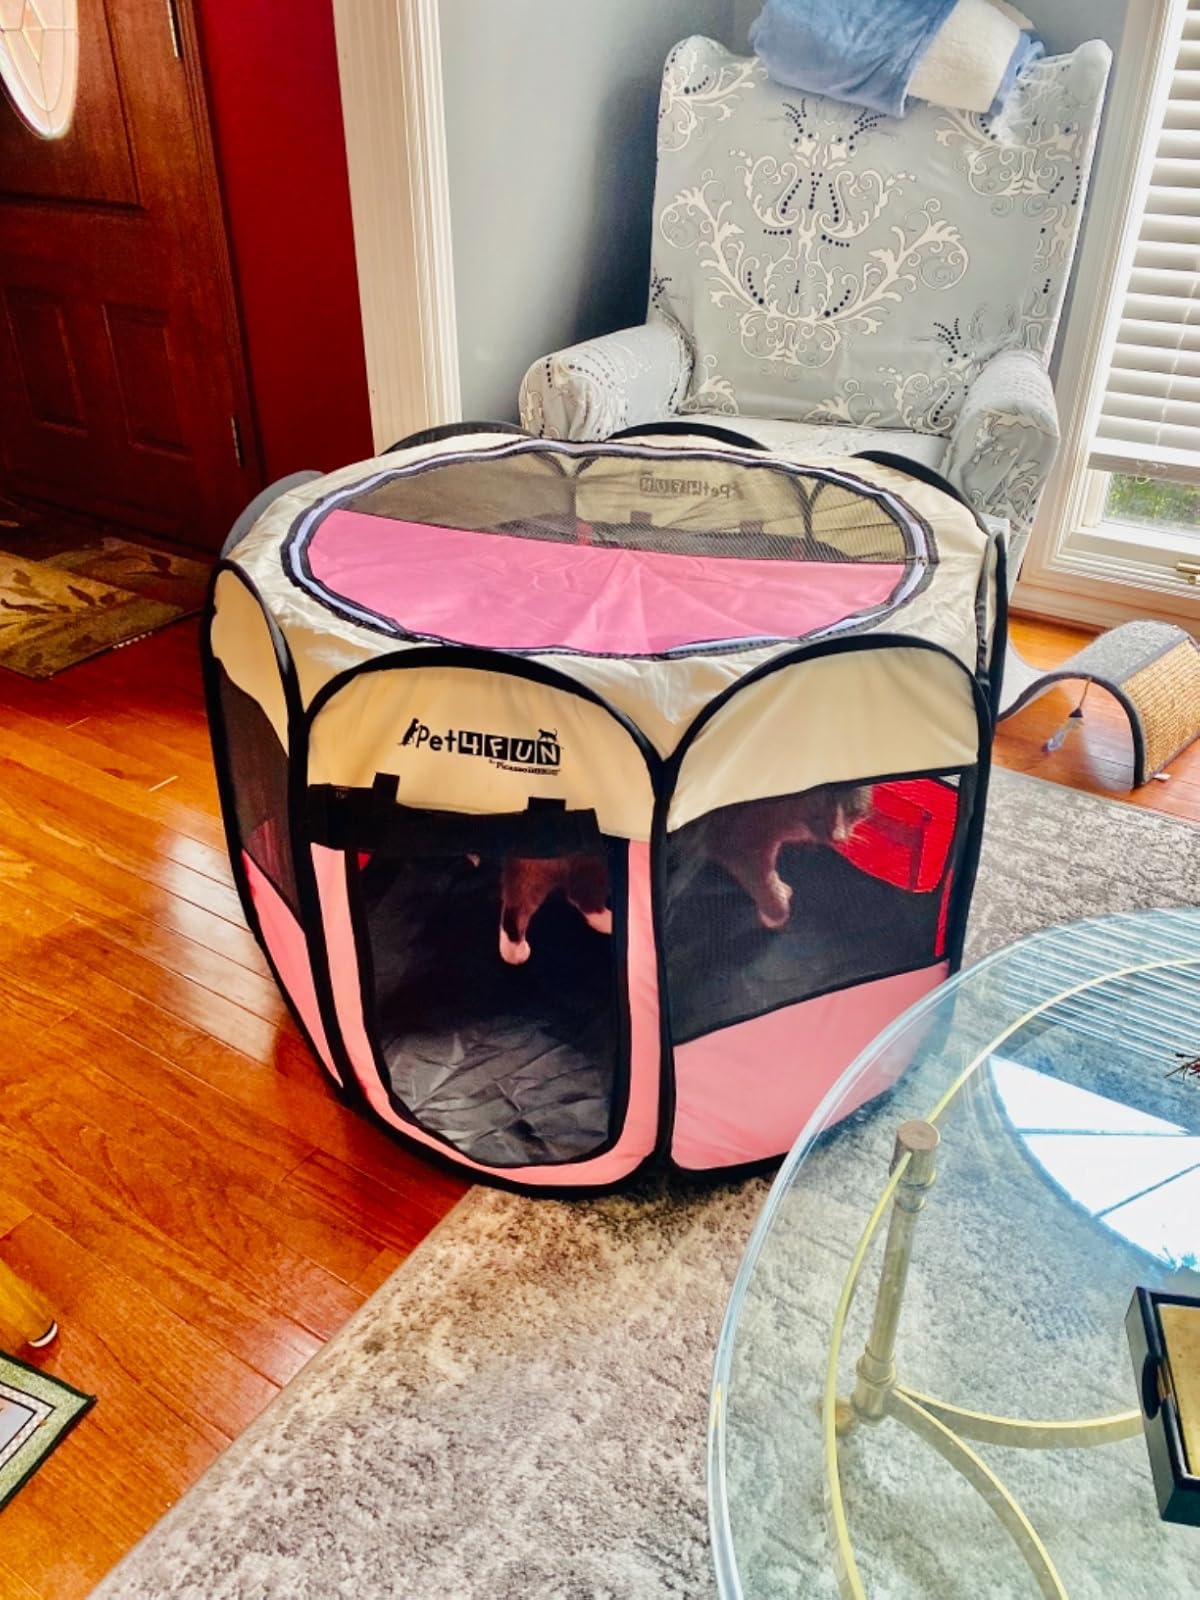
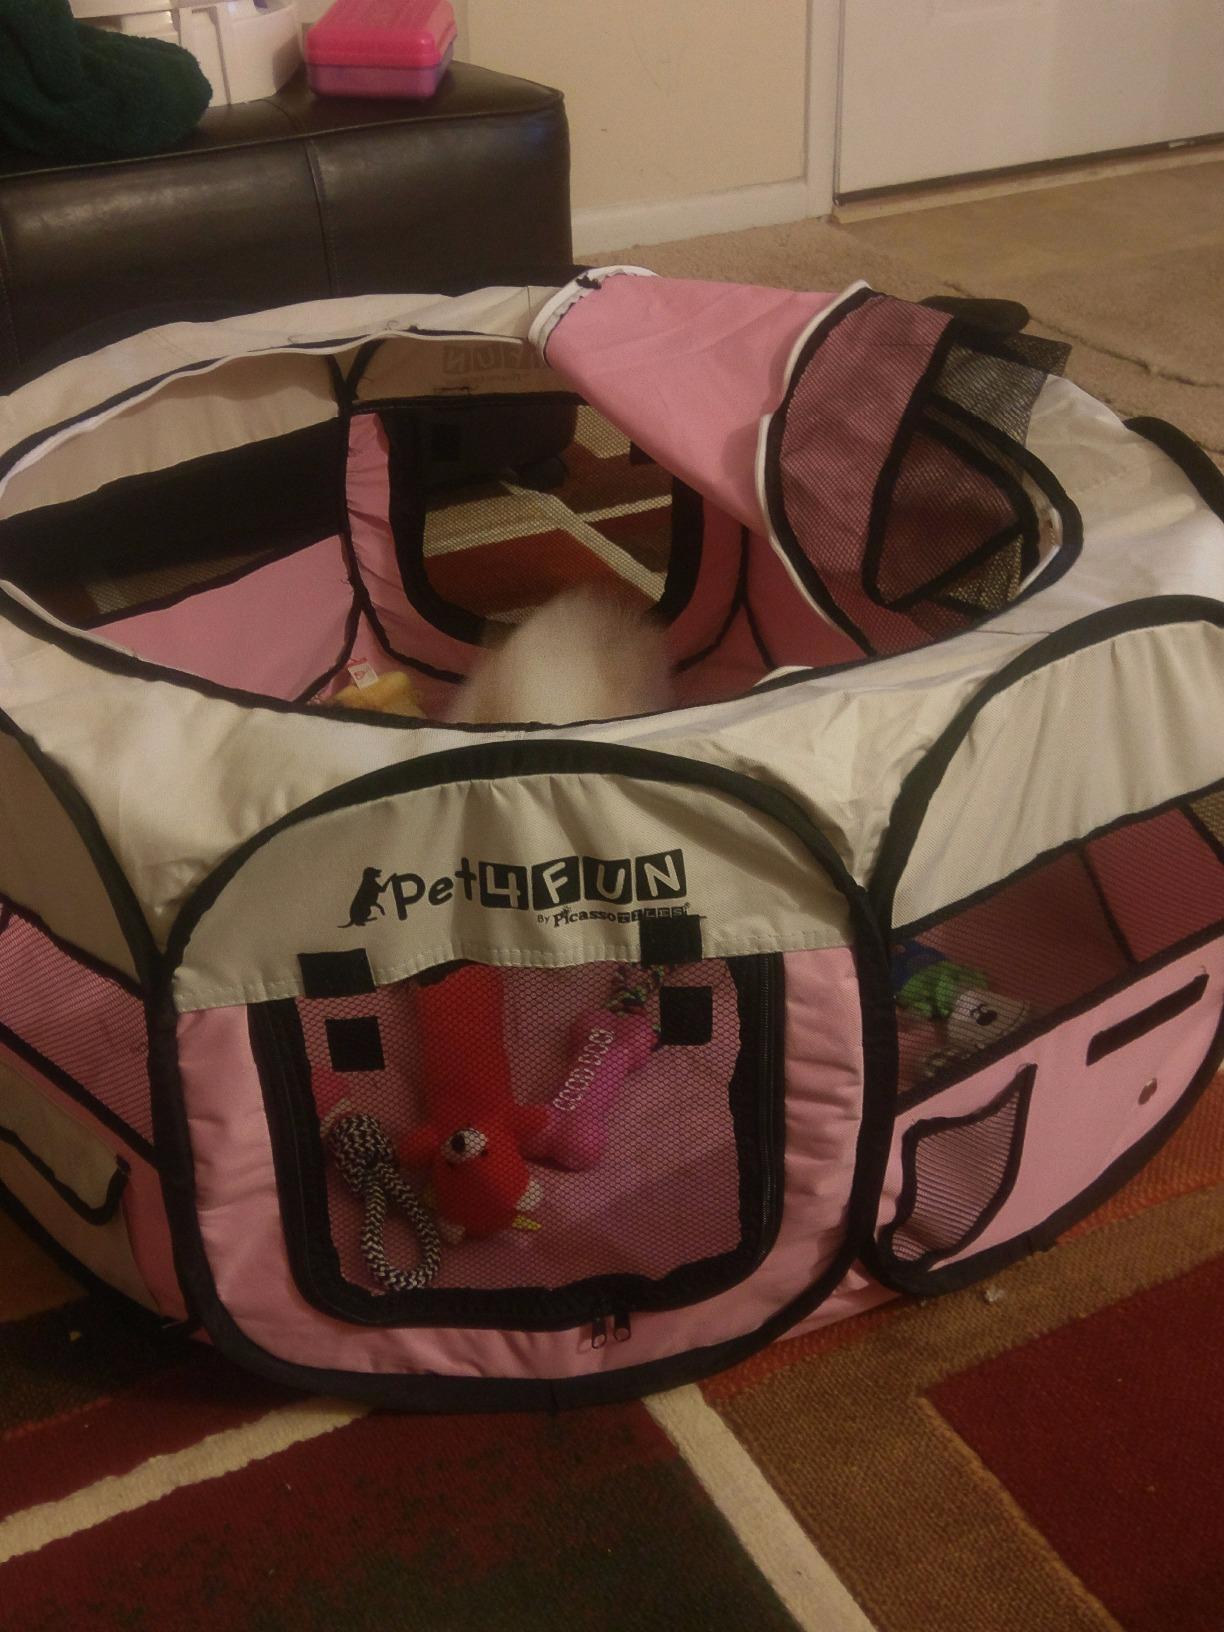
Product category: items_kennel
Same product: yes